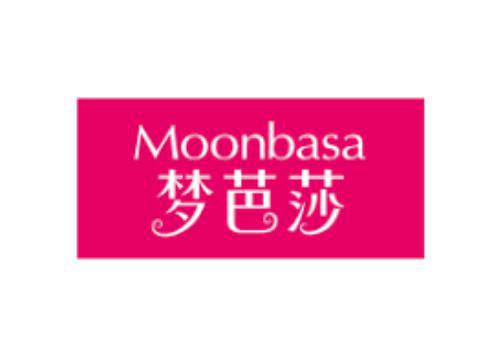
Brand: moonbasa
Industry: Clothes